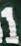
Number: 1